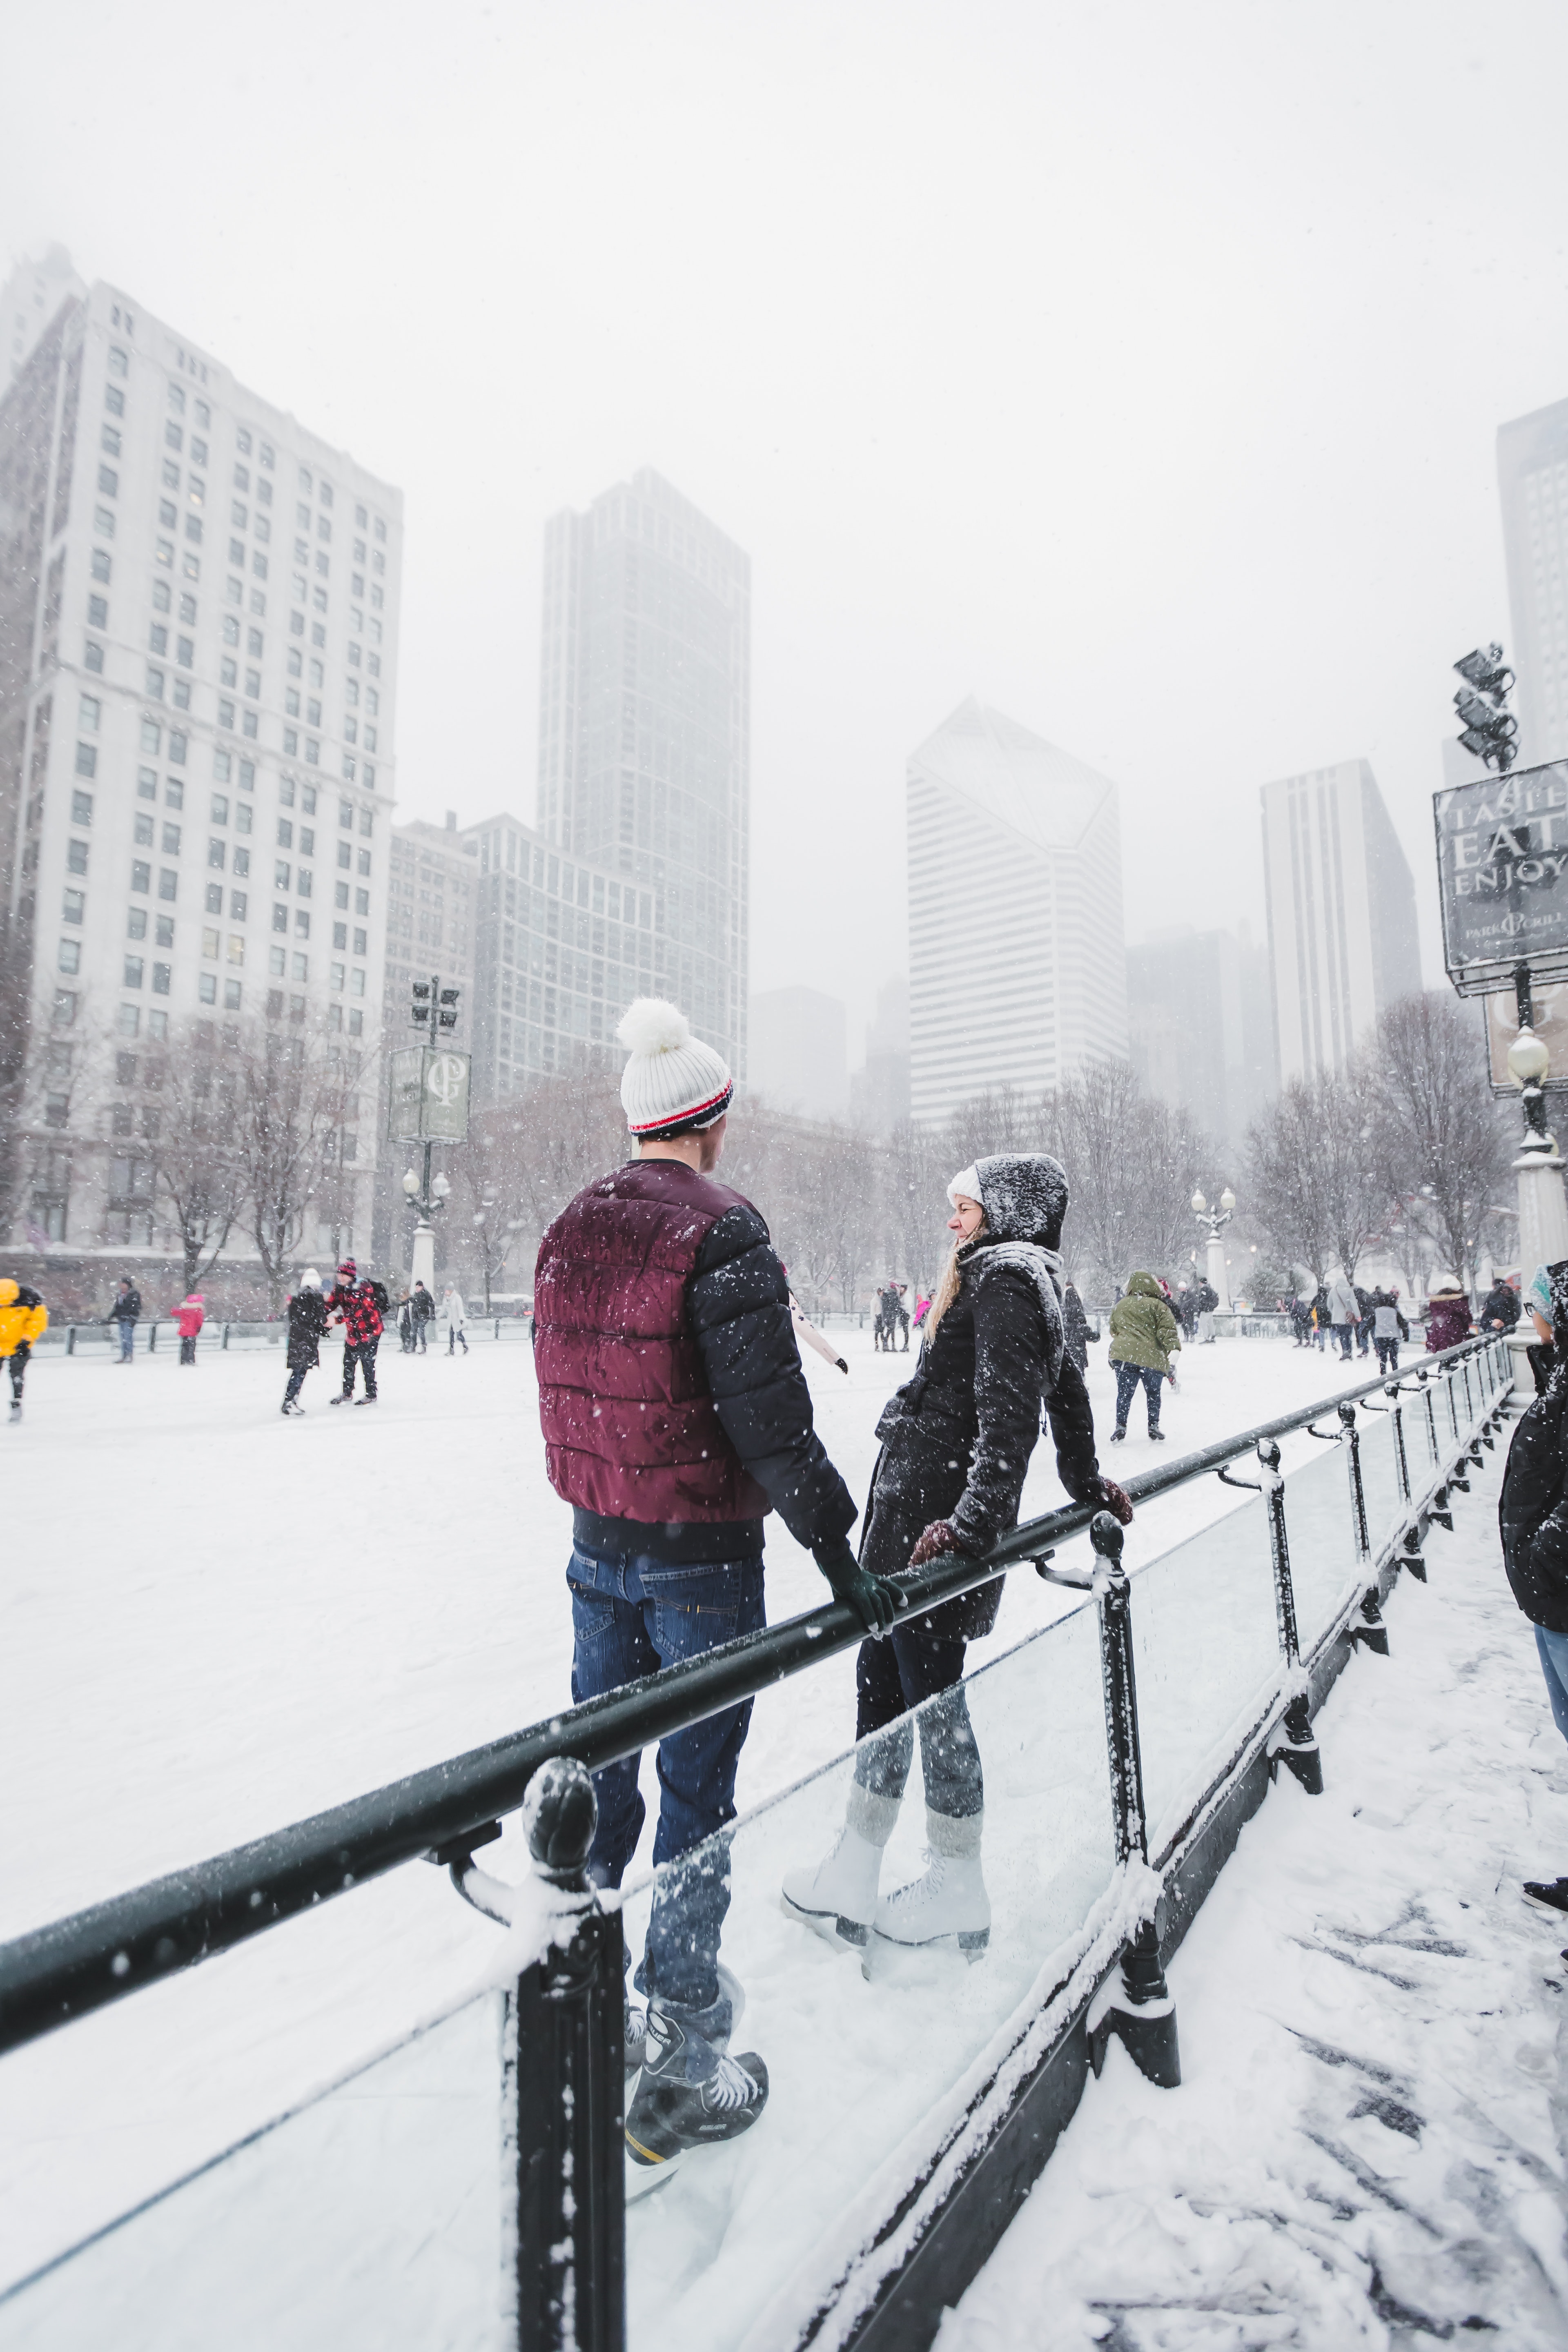
snow, winter, freezing, urban area, atmospheric phenomenon, blizzard, winter storm, metropolitan area, sky, tourism, fun, city, recreation, pedestrian, ice, street, vacation, Playing in the snow, skyscraper